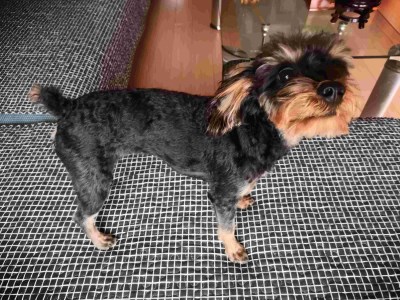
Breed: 2342-n000102-miniature_schnauzer